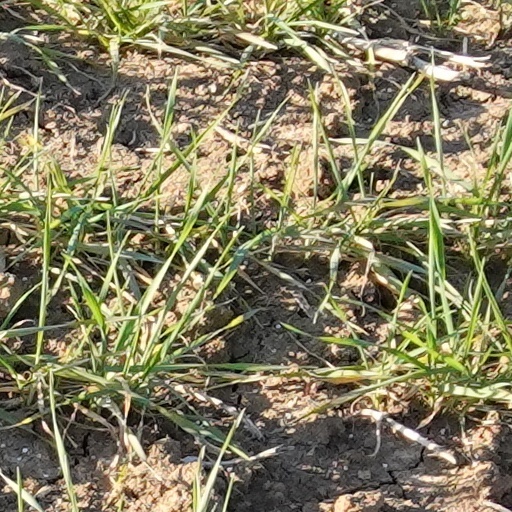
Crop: wheat